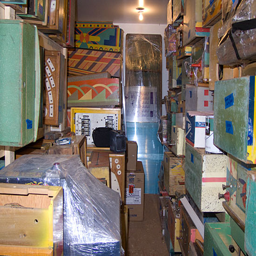
the other end of the building